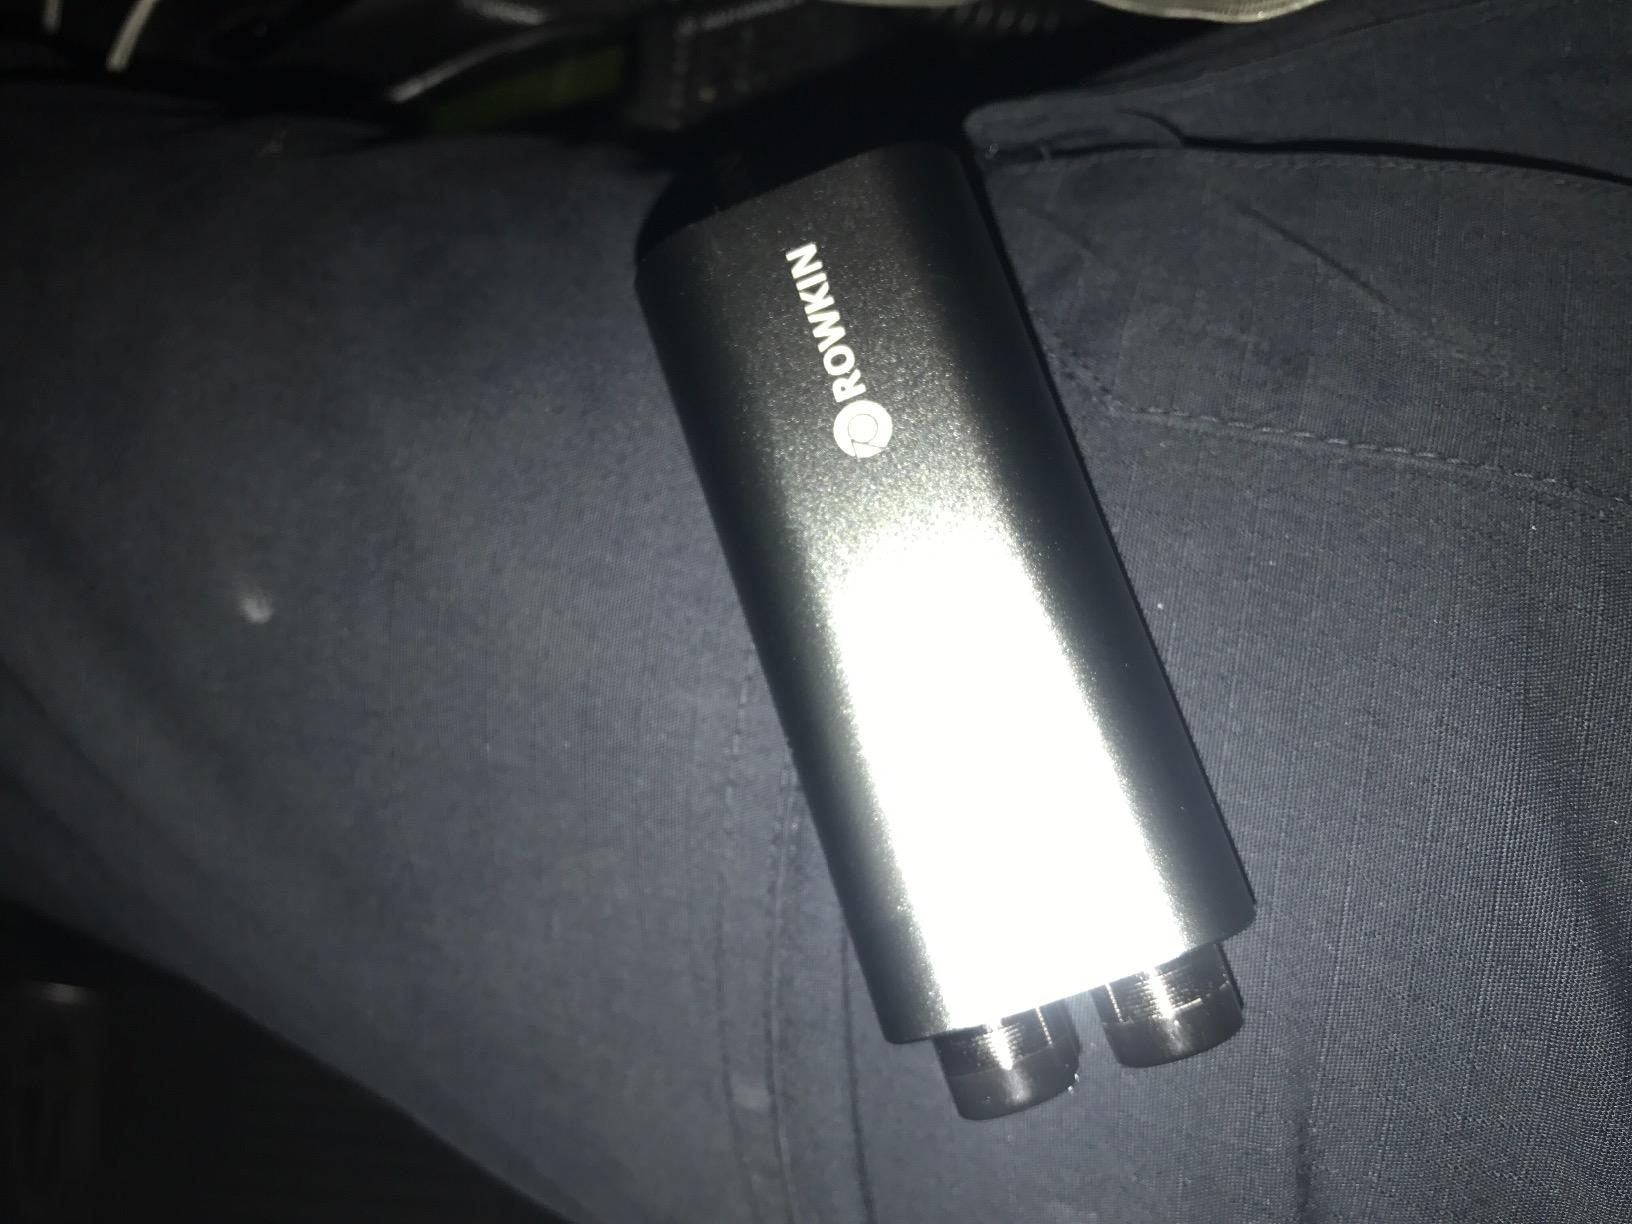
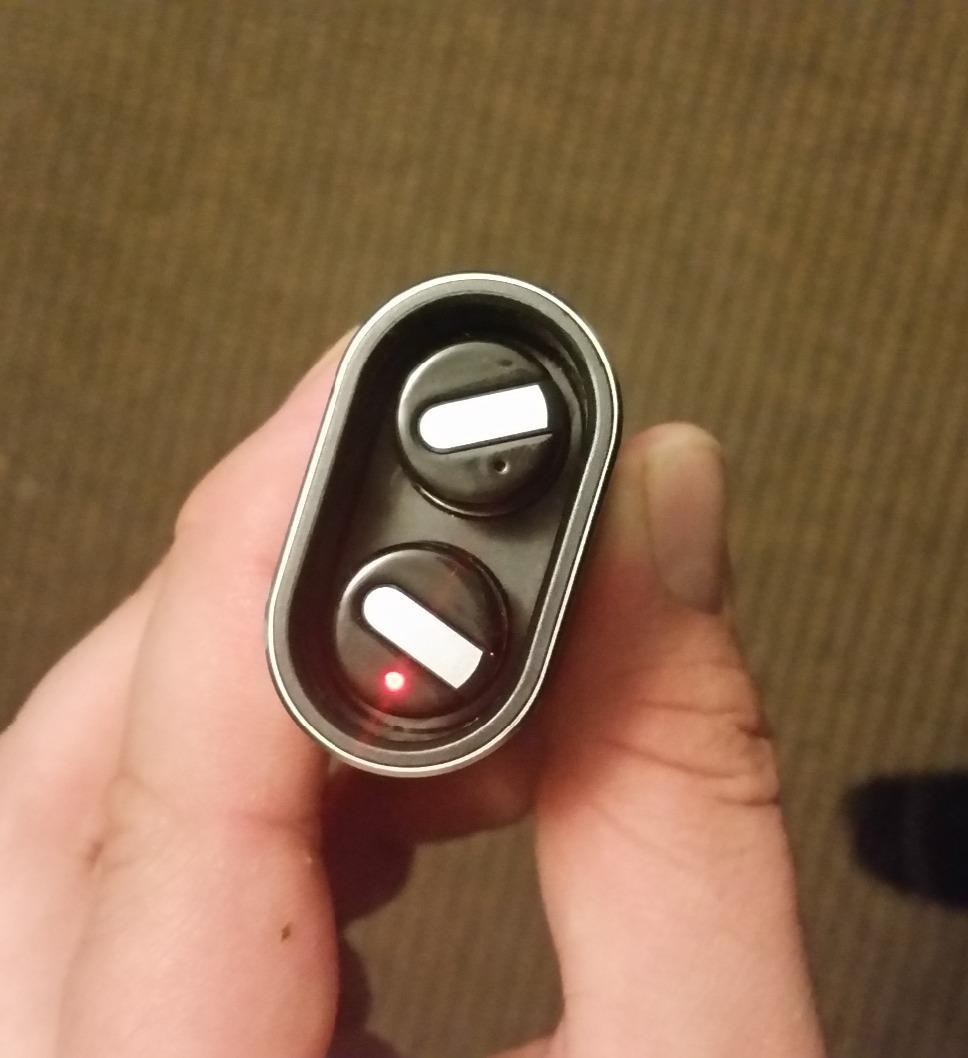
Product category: headphones
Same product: yes